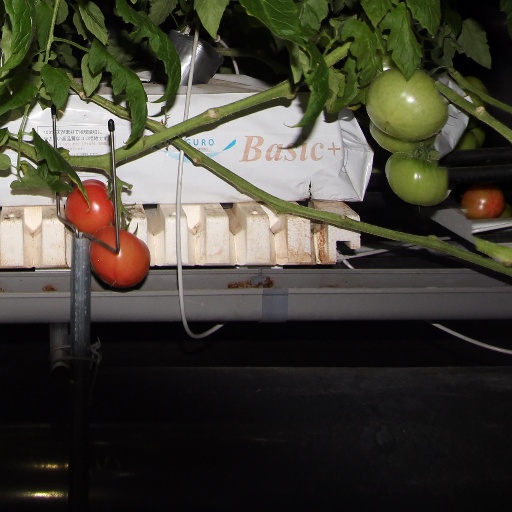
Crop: tomato